Ishay Hadas

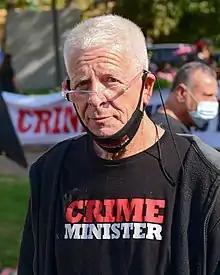
Hadas in 2020

Ishay Hadas (born: October 19, 1955) is an Israeli television producer, voice-over actor, social and political activist, and a founding member of the "Hoze Hadash" (New Deal) movement, better known as "Crime Minister". Hadas is an outspoken and one of the prominent figures in the protests against Benjamin Netanyahu.